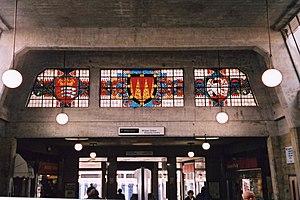
Uxbridge est une station du métro de Londres. La station est sur la Metropolitan line et la Piccadilly line en zone 6.